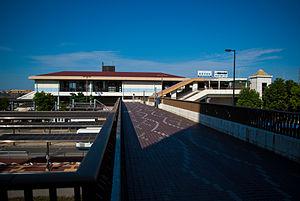
La gare de Makuhari-Hongō est une gare ferroviaire de la ville de Chiba dans la préfecture éponyme au Japon. La gare est desservie par les lignes des compagnies JR East et Keisei.